Dar Ben Achour

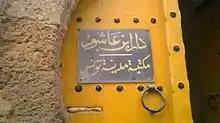
Dar Ben Achour: library of the city of Tunis.

It was occupied by Mohammed Aziz Bouattour, the Prime Minister of Tunisia from 1882 to 1907 and grandfather of Muhammad al-Tahir ibn Ashur. He bequeathed the house to the latter before it returned to Mohamed Fadhel Ben Achour.